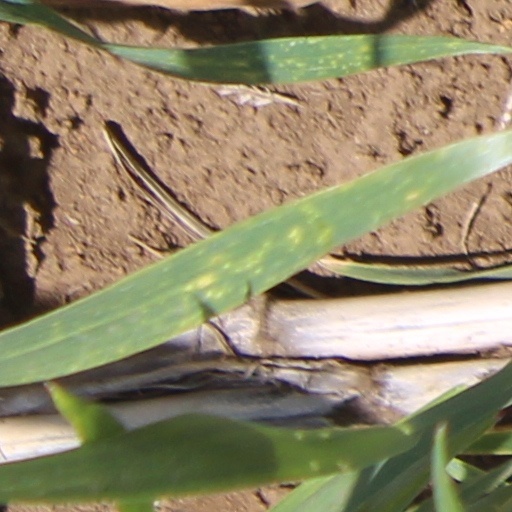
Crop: wheat